HRDetect

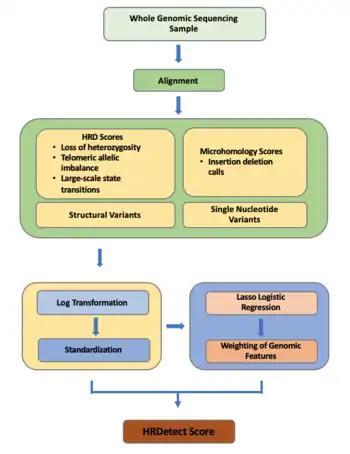

BRCA1 and BRCA2 play crucial roles in maintaining genome integrity, mainly through homologous recombination (HR) for DNA double-strand breaks (DSB)repair. The mutations of BRCA1 and BRCA2 can lead to a reduced capacity of HR machinery, increased genomic instability, and elicit a predisposition to malignancies. People with BRCA1 and BRCA2 deficiency have higher risks of developing certain cancers such as breast and ovarian cancers. Germline defects in BRCA1/BRCA2 genes account for up to 5% of breast cancer cases.